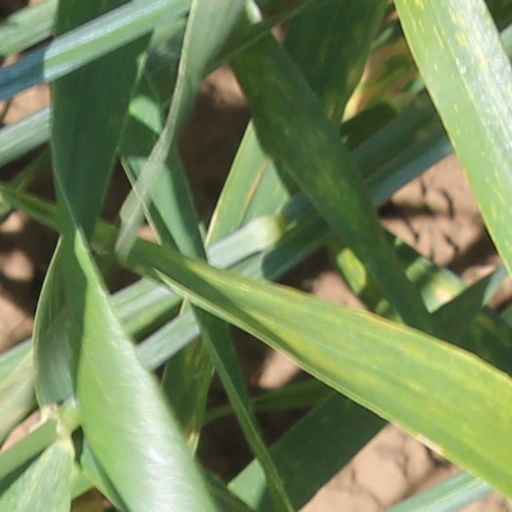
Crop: wheat